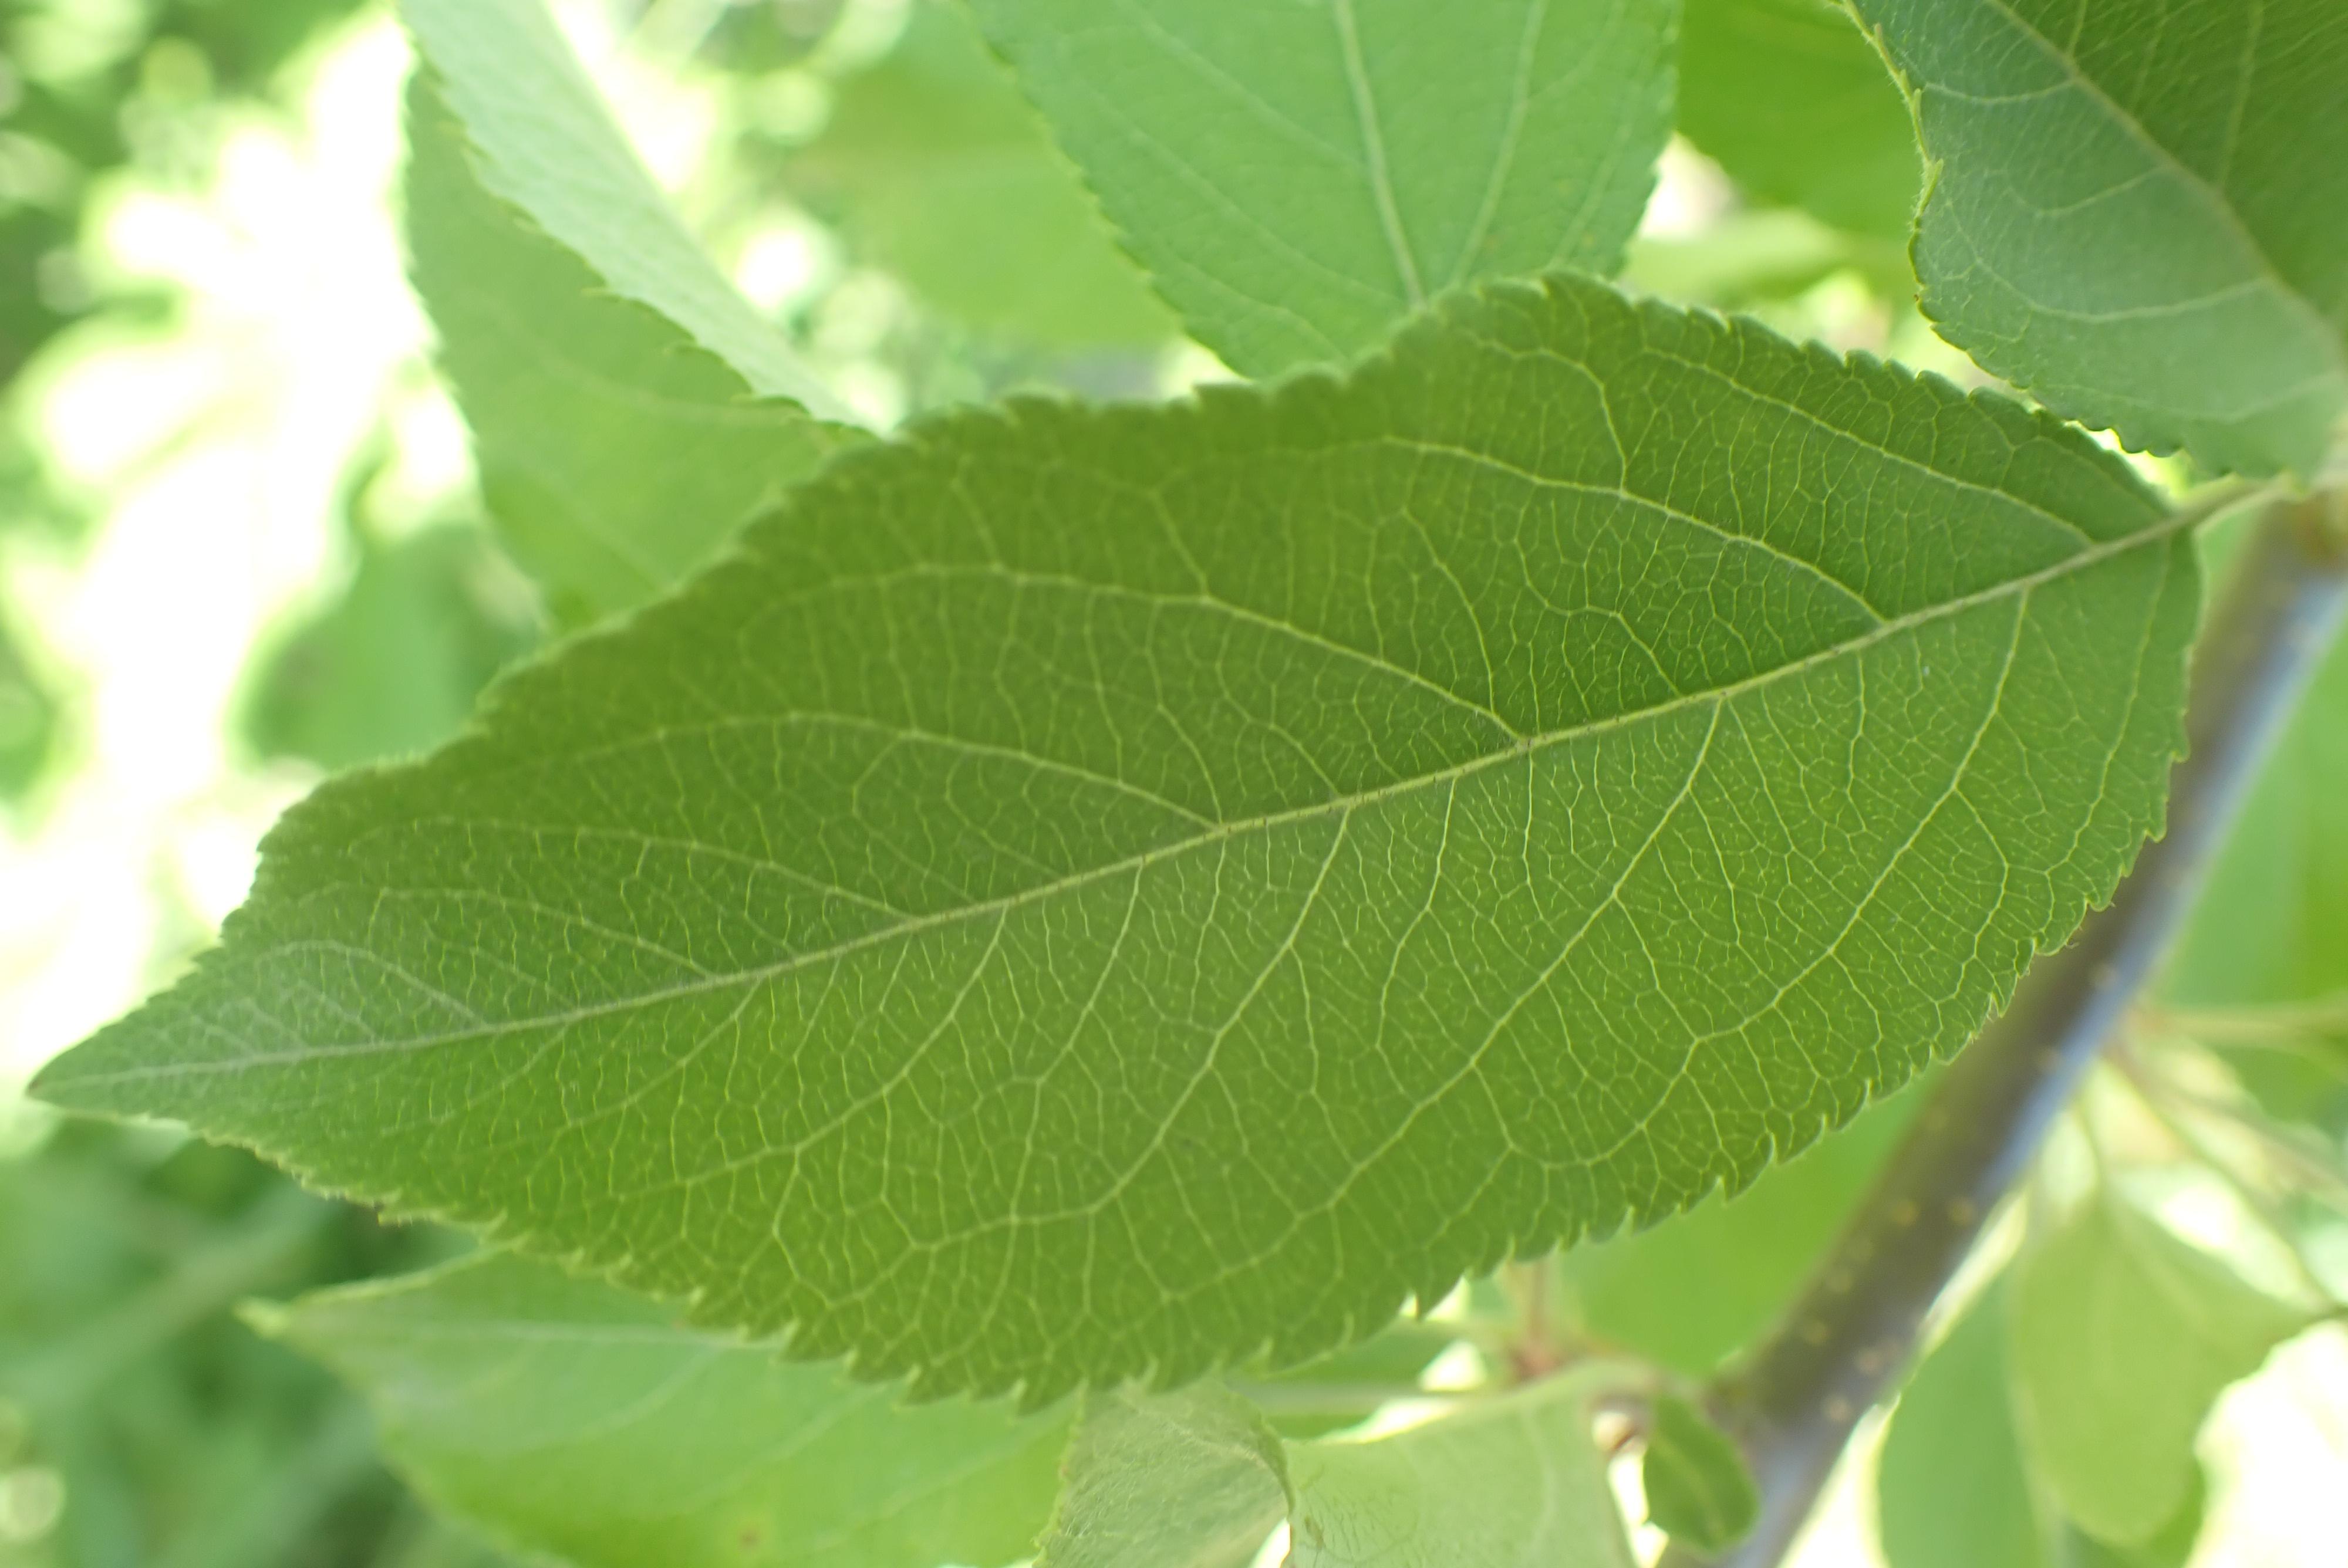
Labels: healthy